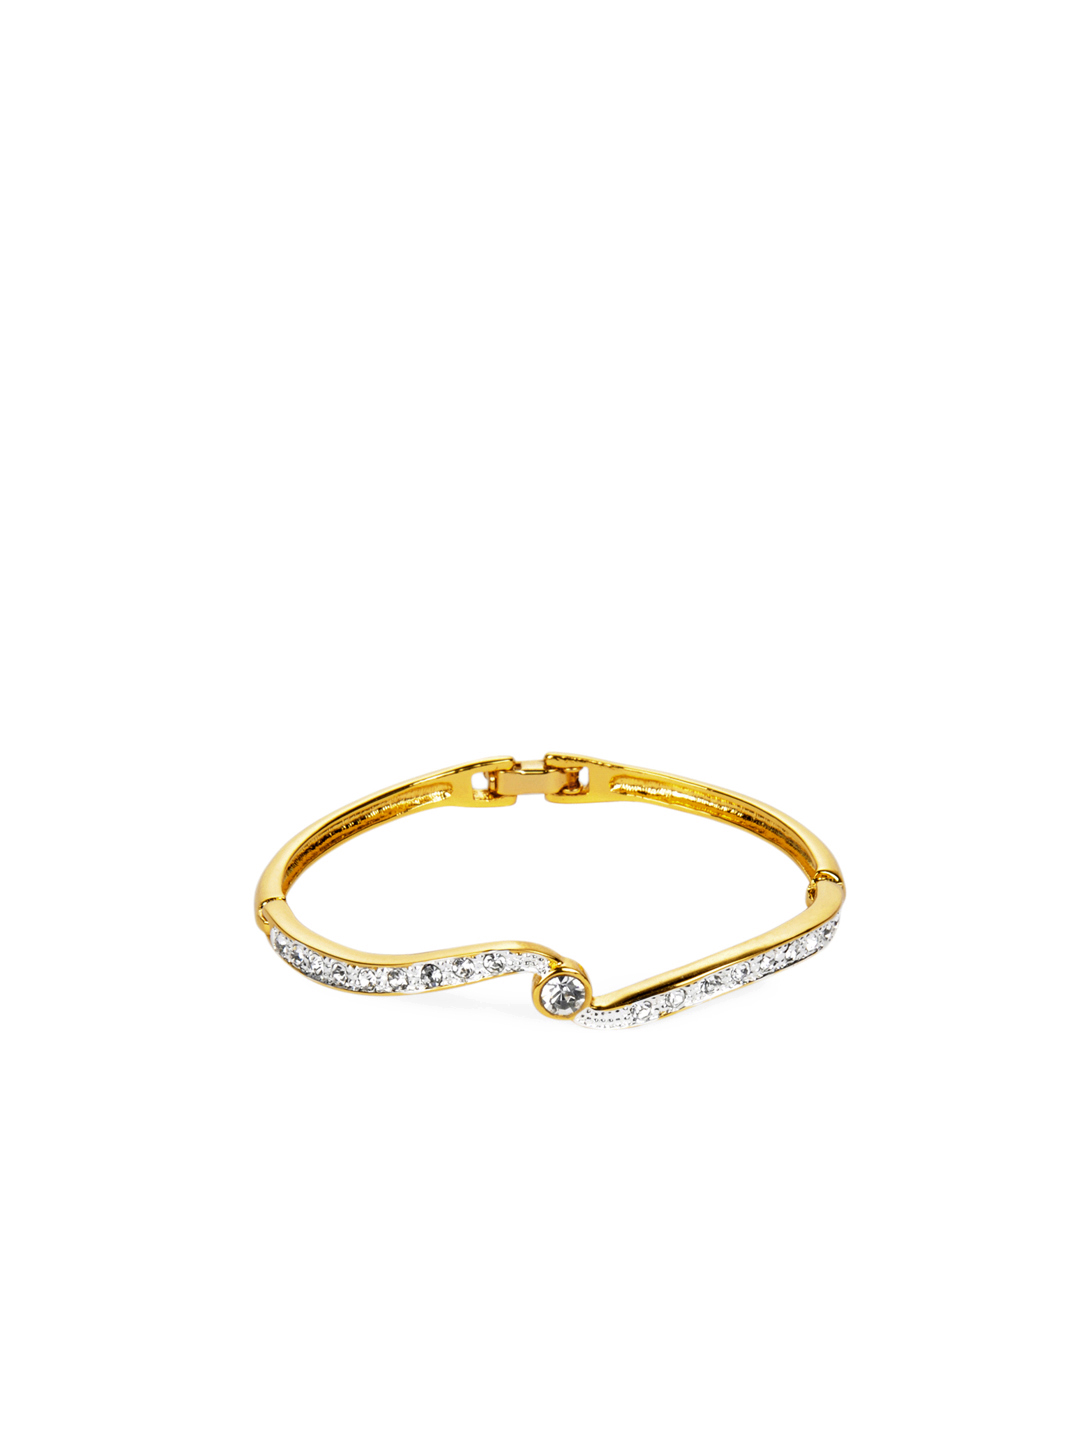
Estelle Women Bracelet
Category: Accessories / Jewellery / Bracelet
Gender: Women
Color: Gold
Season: Winter 2016
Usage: Casual